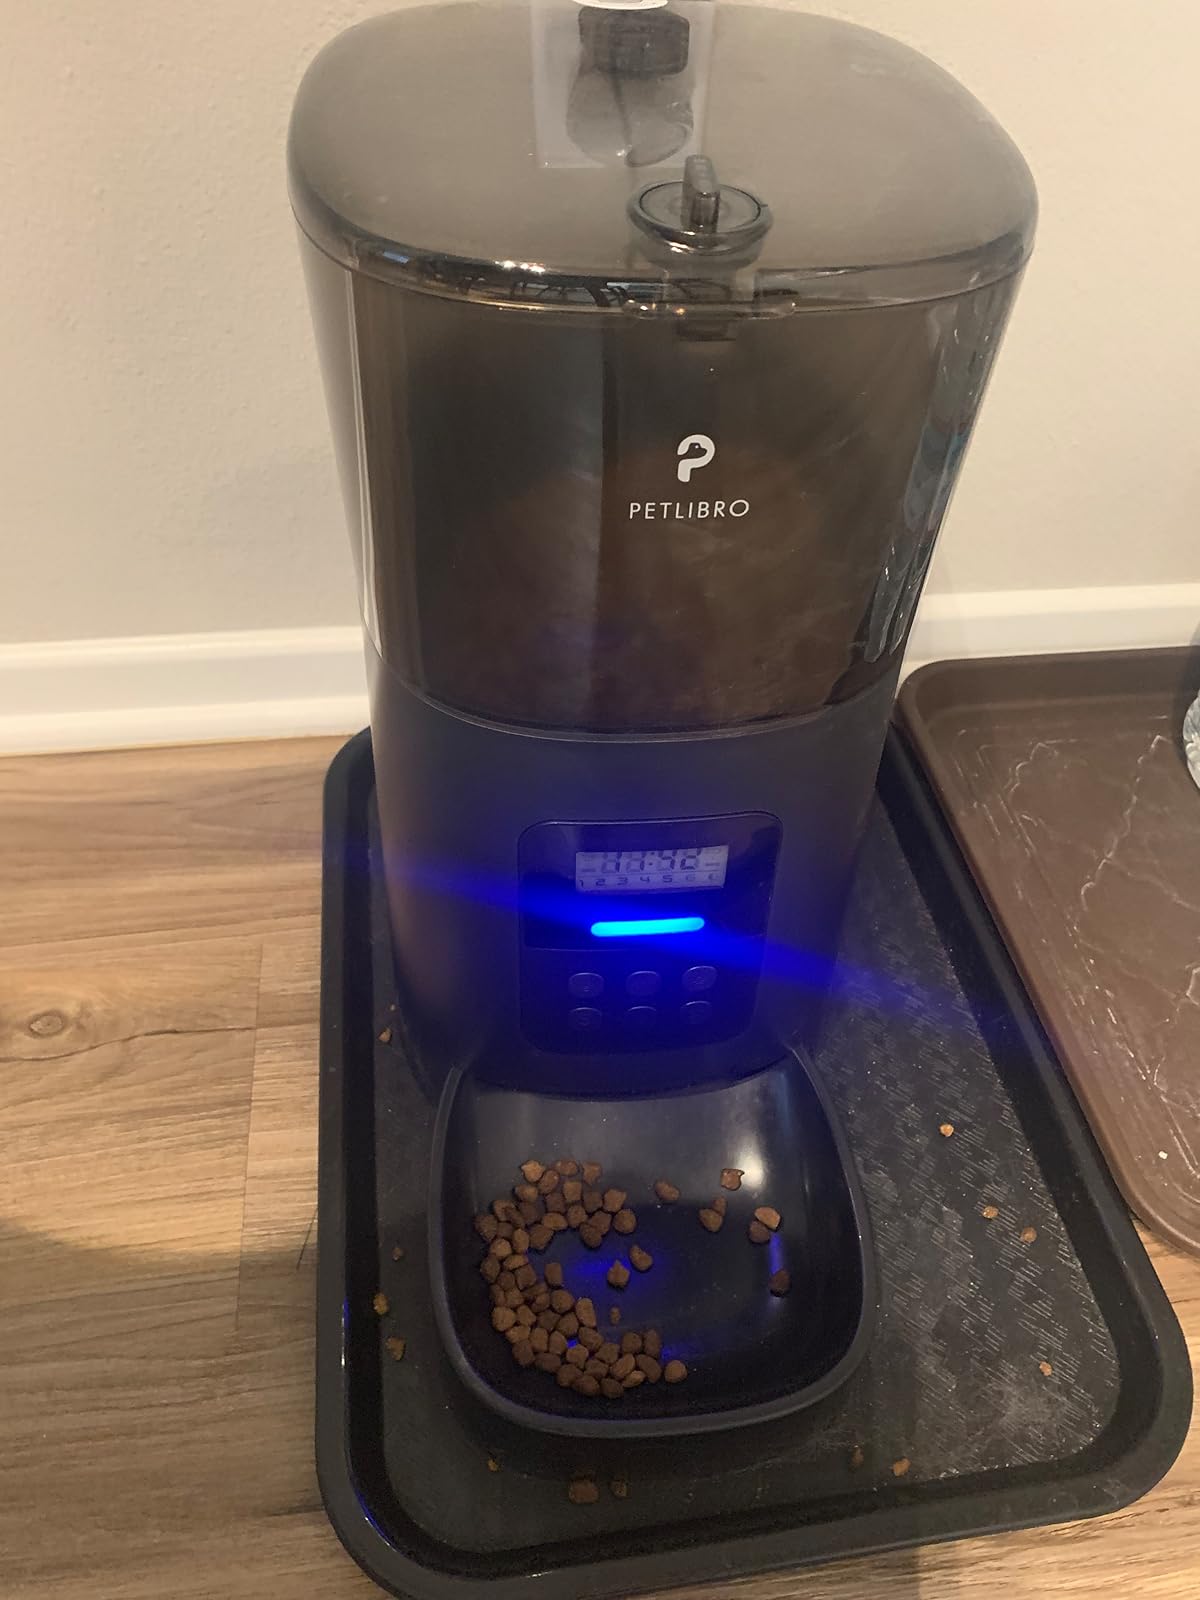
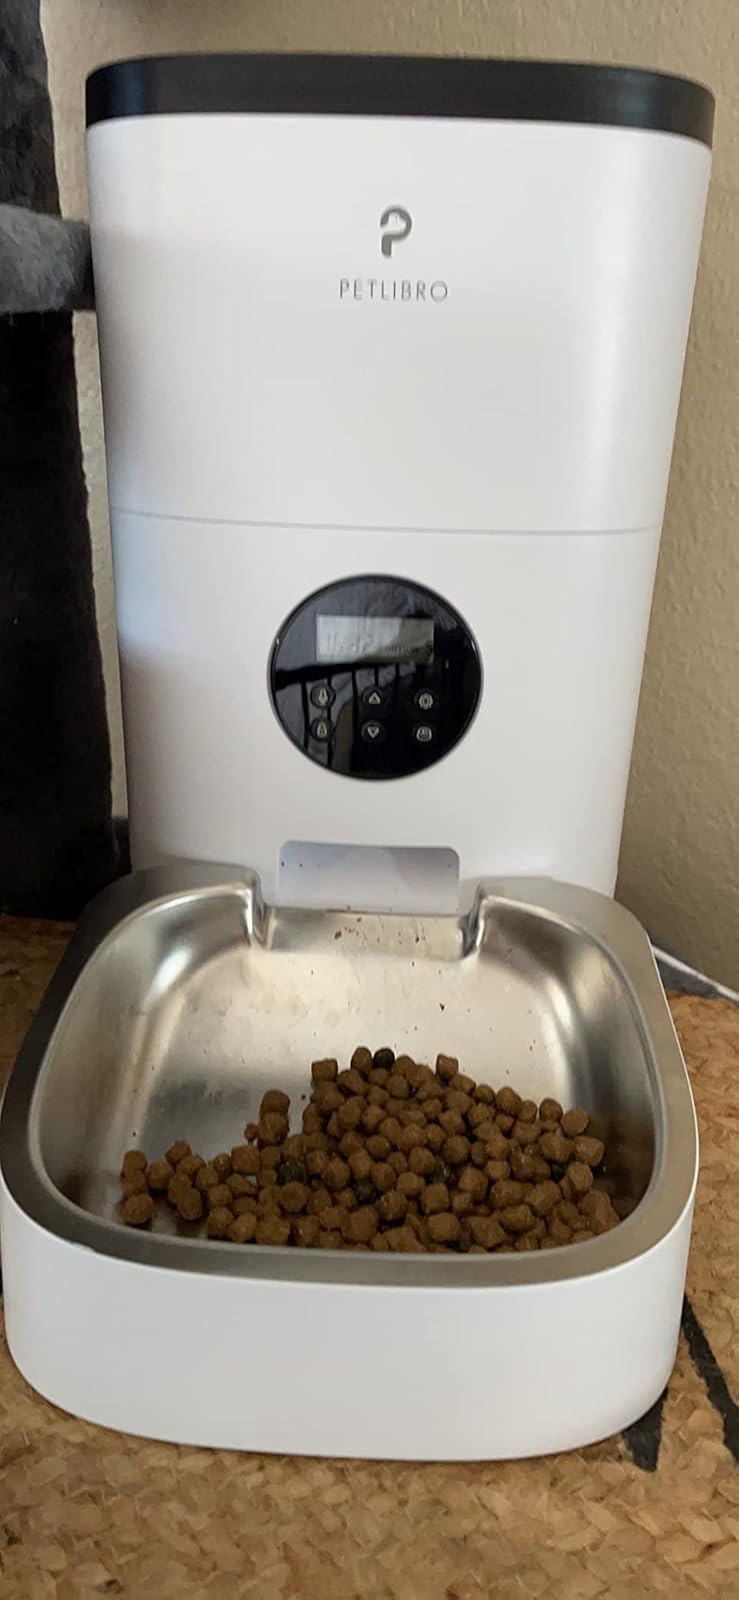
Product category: items_feeder
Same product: no